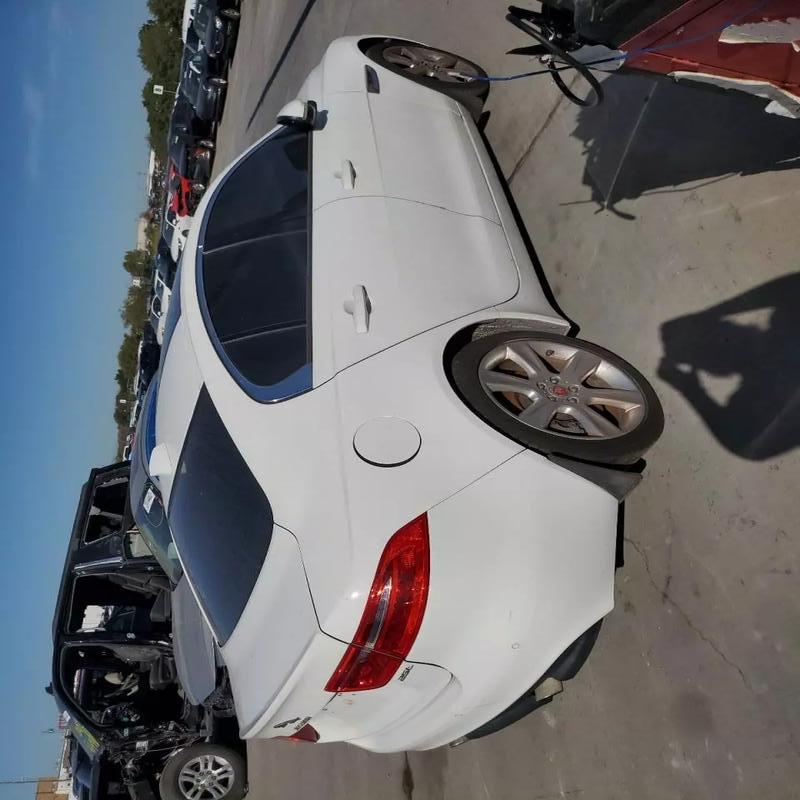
Aucun dommage détecté.
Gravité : aucun